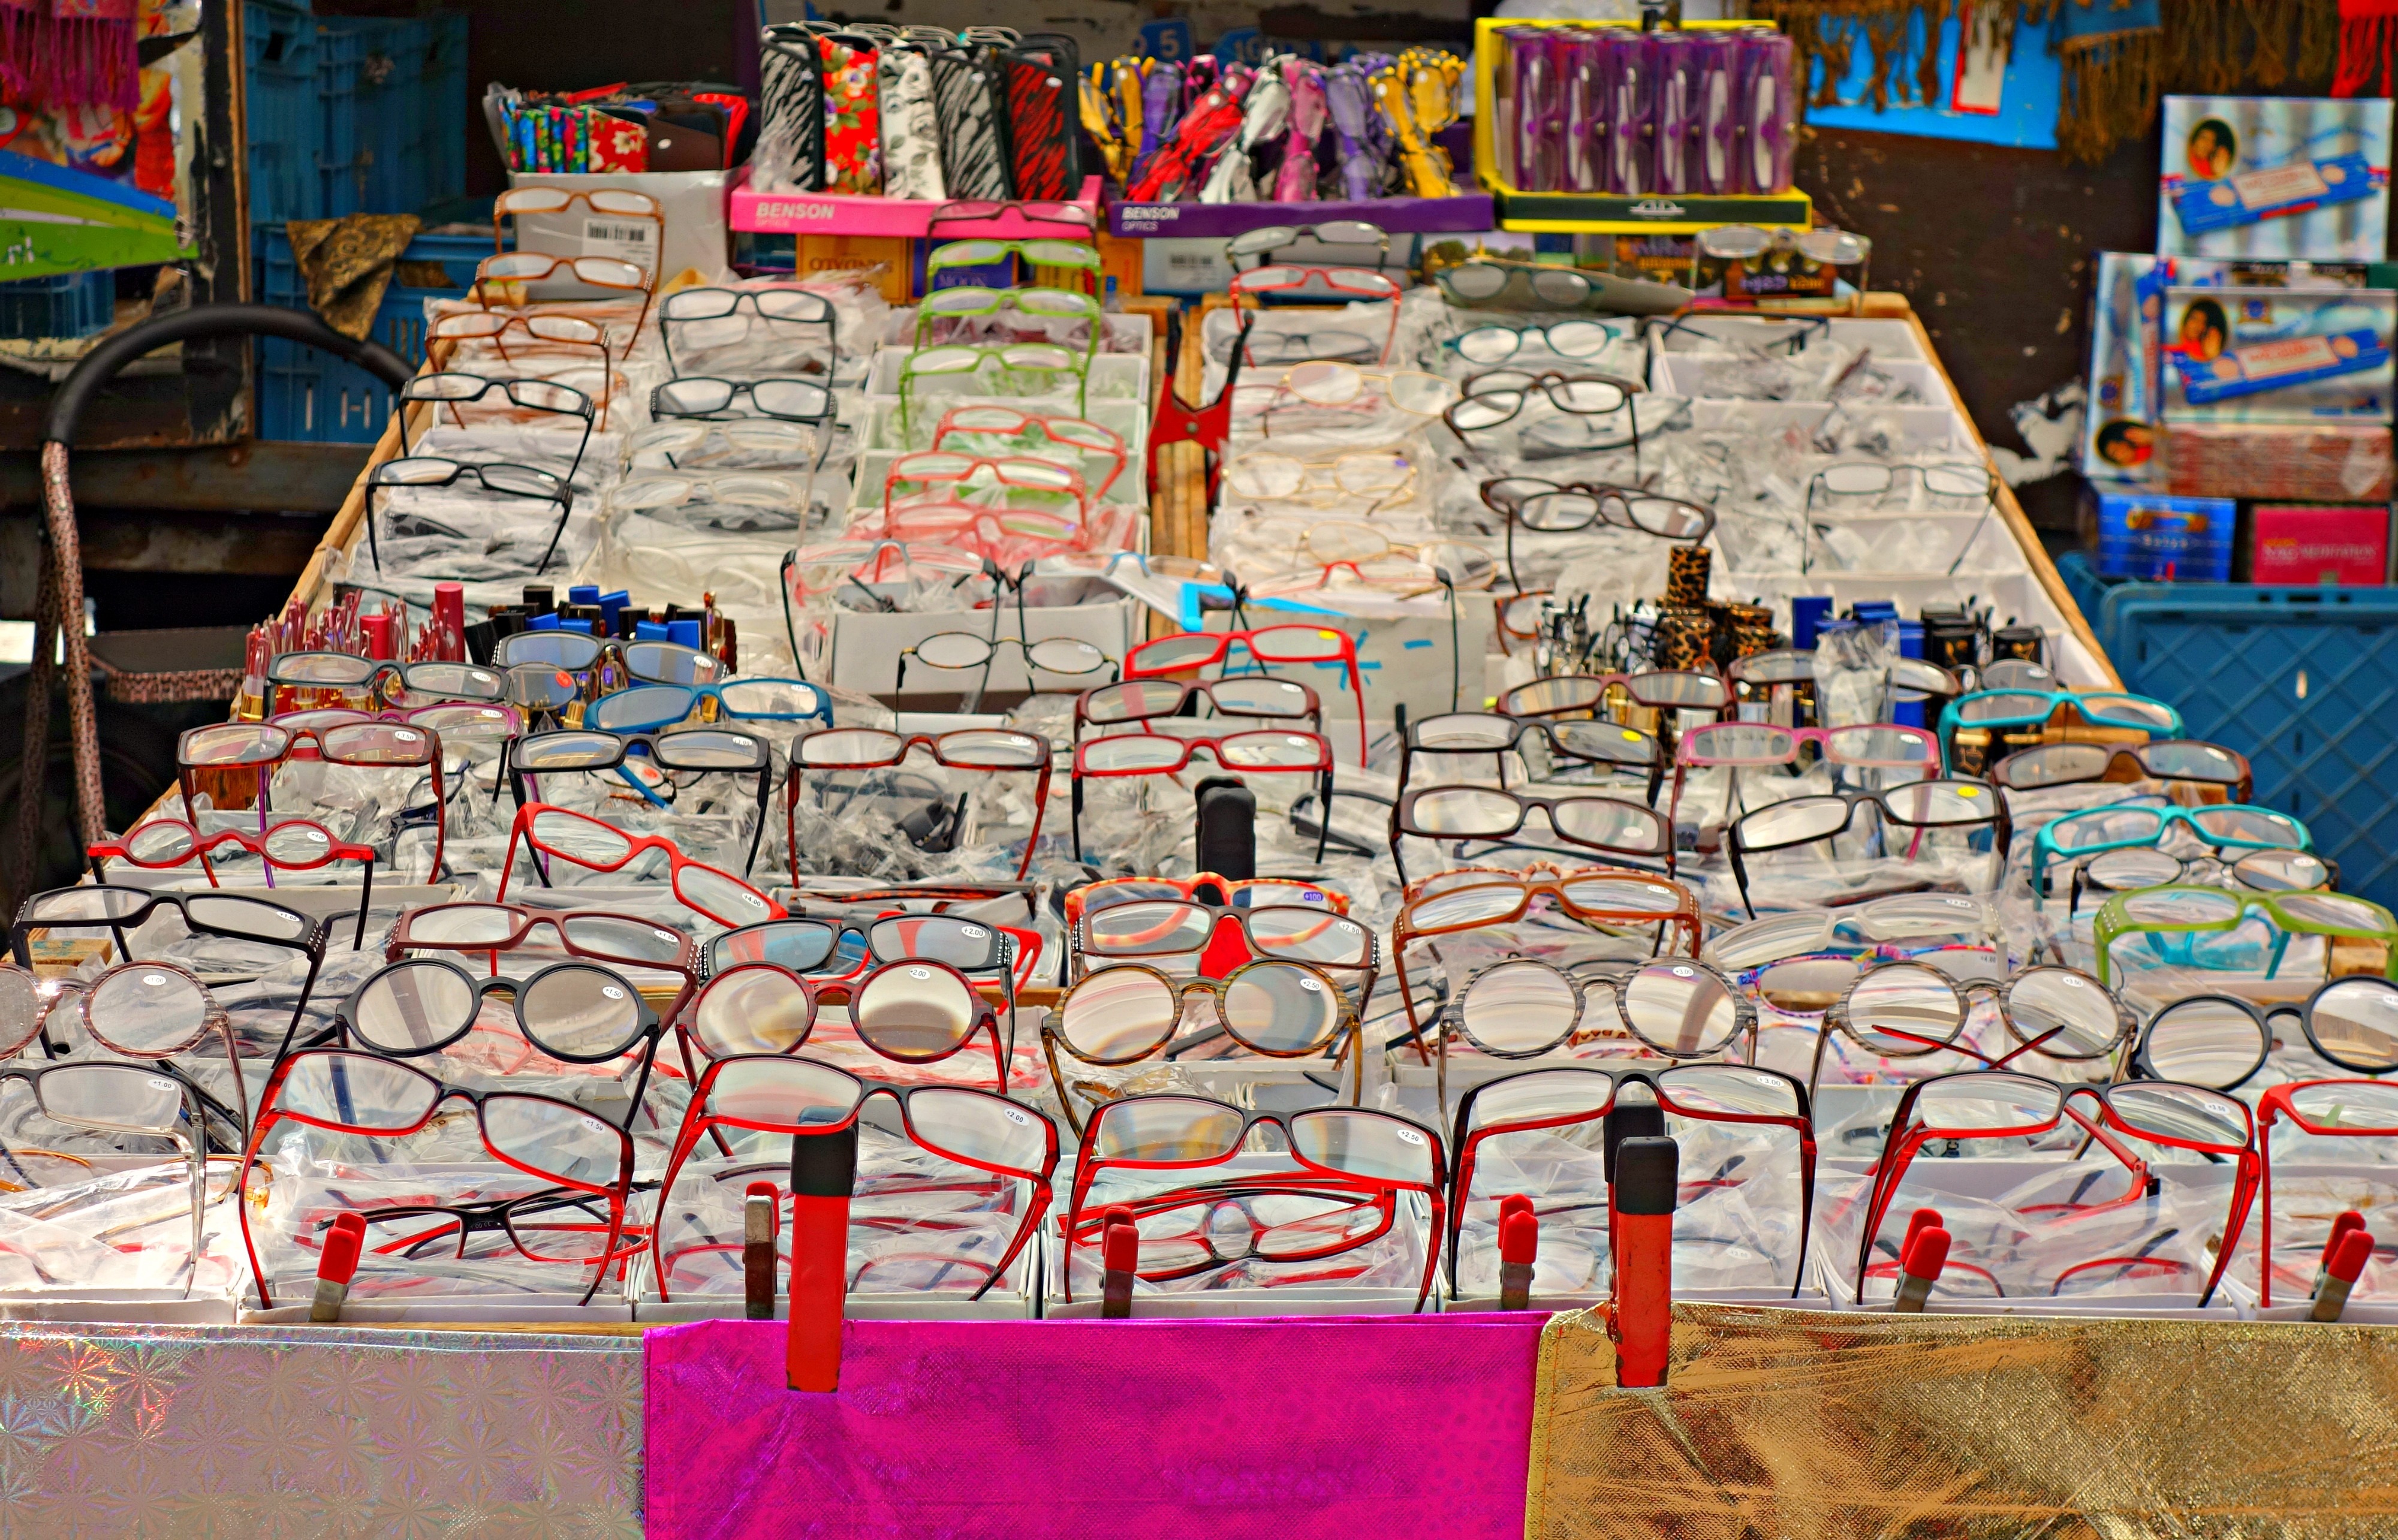
reading, market, spectacles, market stall, art, stall, vision, glasses, fair, comics, optical, reading glasses, eye wear, eyesight